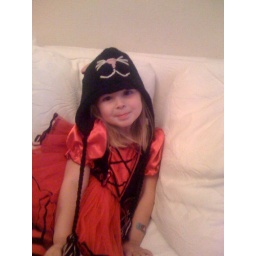
pickle is scarlet in a cat hat